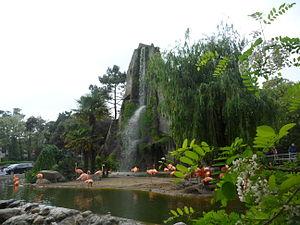
cascade du zoo de la palmyre
La Charente-Maritime est un département français situé dans le Sud-Ouest de la France et dans la moitié nord de la région Nouvelle-Aquitaine. Il appartient géographiquement au « Midi atlantique ». Ce département est divisé en cinq arrondissements, et porte le numéro 17 dans la numérotation départementale française. Sa préfecture est La Rochelle et ses habitants s'appellent les Charentais-Maritimes.
Les Mathes sont une commune du Sud-Ouest de la France, située dans le département de la Charente-Maritime. Ses habitants sont appelés les Mathérons et les Mathérones.
La Palmyre est un quartier résidentiel et touristique dépendant de la commune des Mathes, dans la partie occidentale de la presqu'île d'Arvert, en Charente-Maritime. Les habitants de La Palmyre sont appelés les Palmyriens et les Palmyriennes.